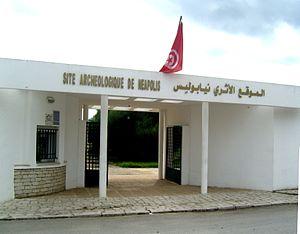
Entrée du site archéologique de Néapolis - Nabeul (Tunisie)
Néapolis est un site archéologique tunisien situé sur la côte, à deux kilomètres au sud-ouest du centre de la ville de Nabeul.
Cette liste des sites archéologiques de Tunisie donne un aperçu des sites archéologiques répartis sur le territoire de l'actuelle Tunisie.